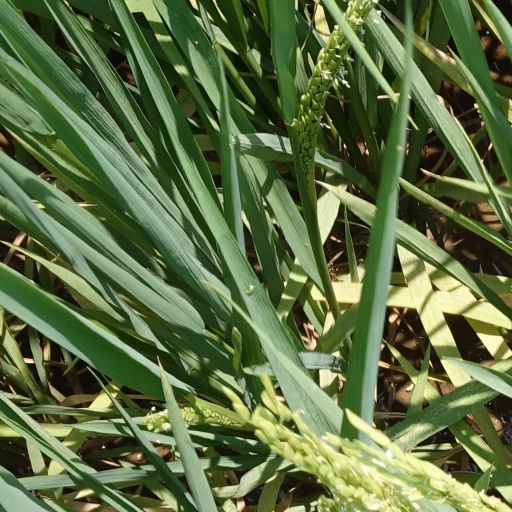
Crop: rice